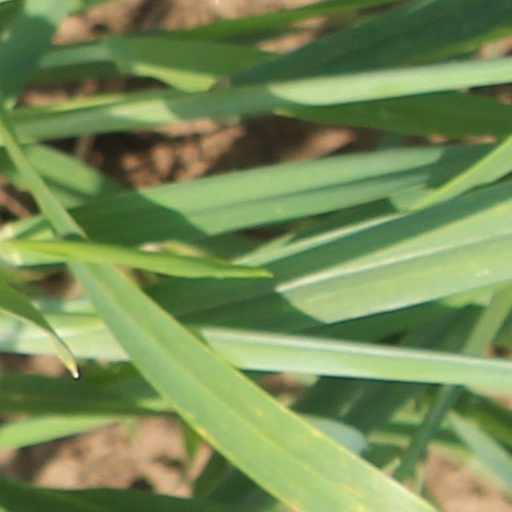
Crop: wheat